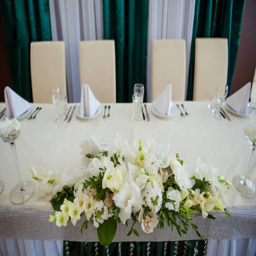
festive table setting in the restaurant with flowers